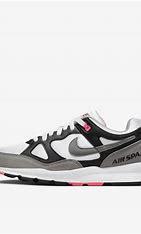
Brand: Nike
Model: Air Span Ii